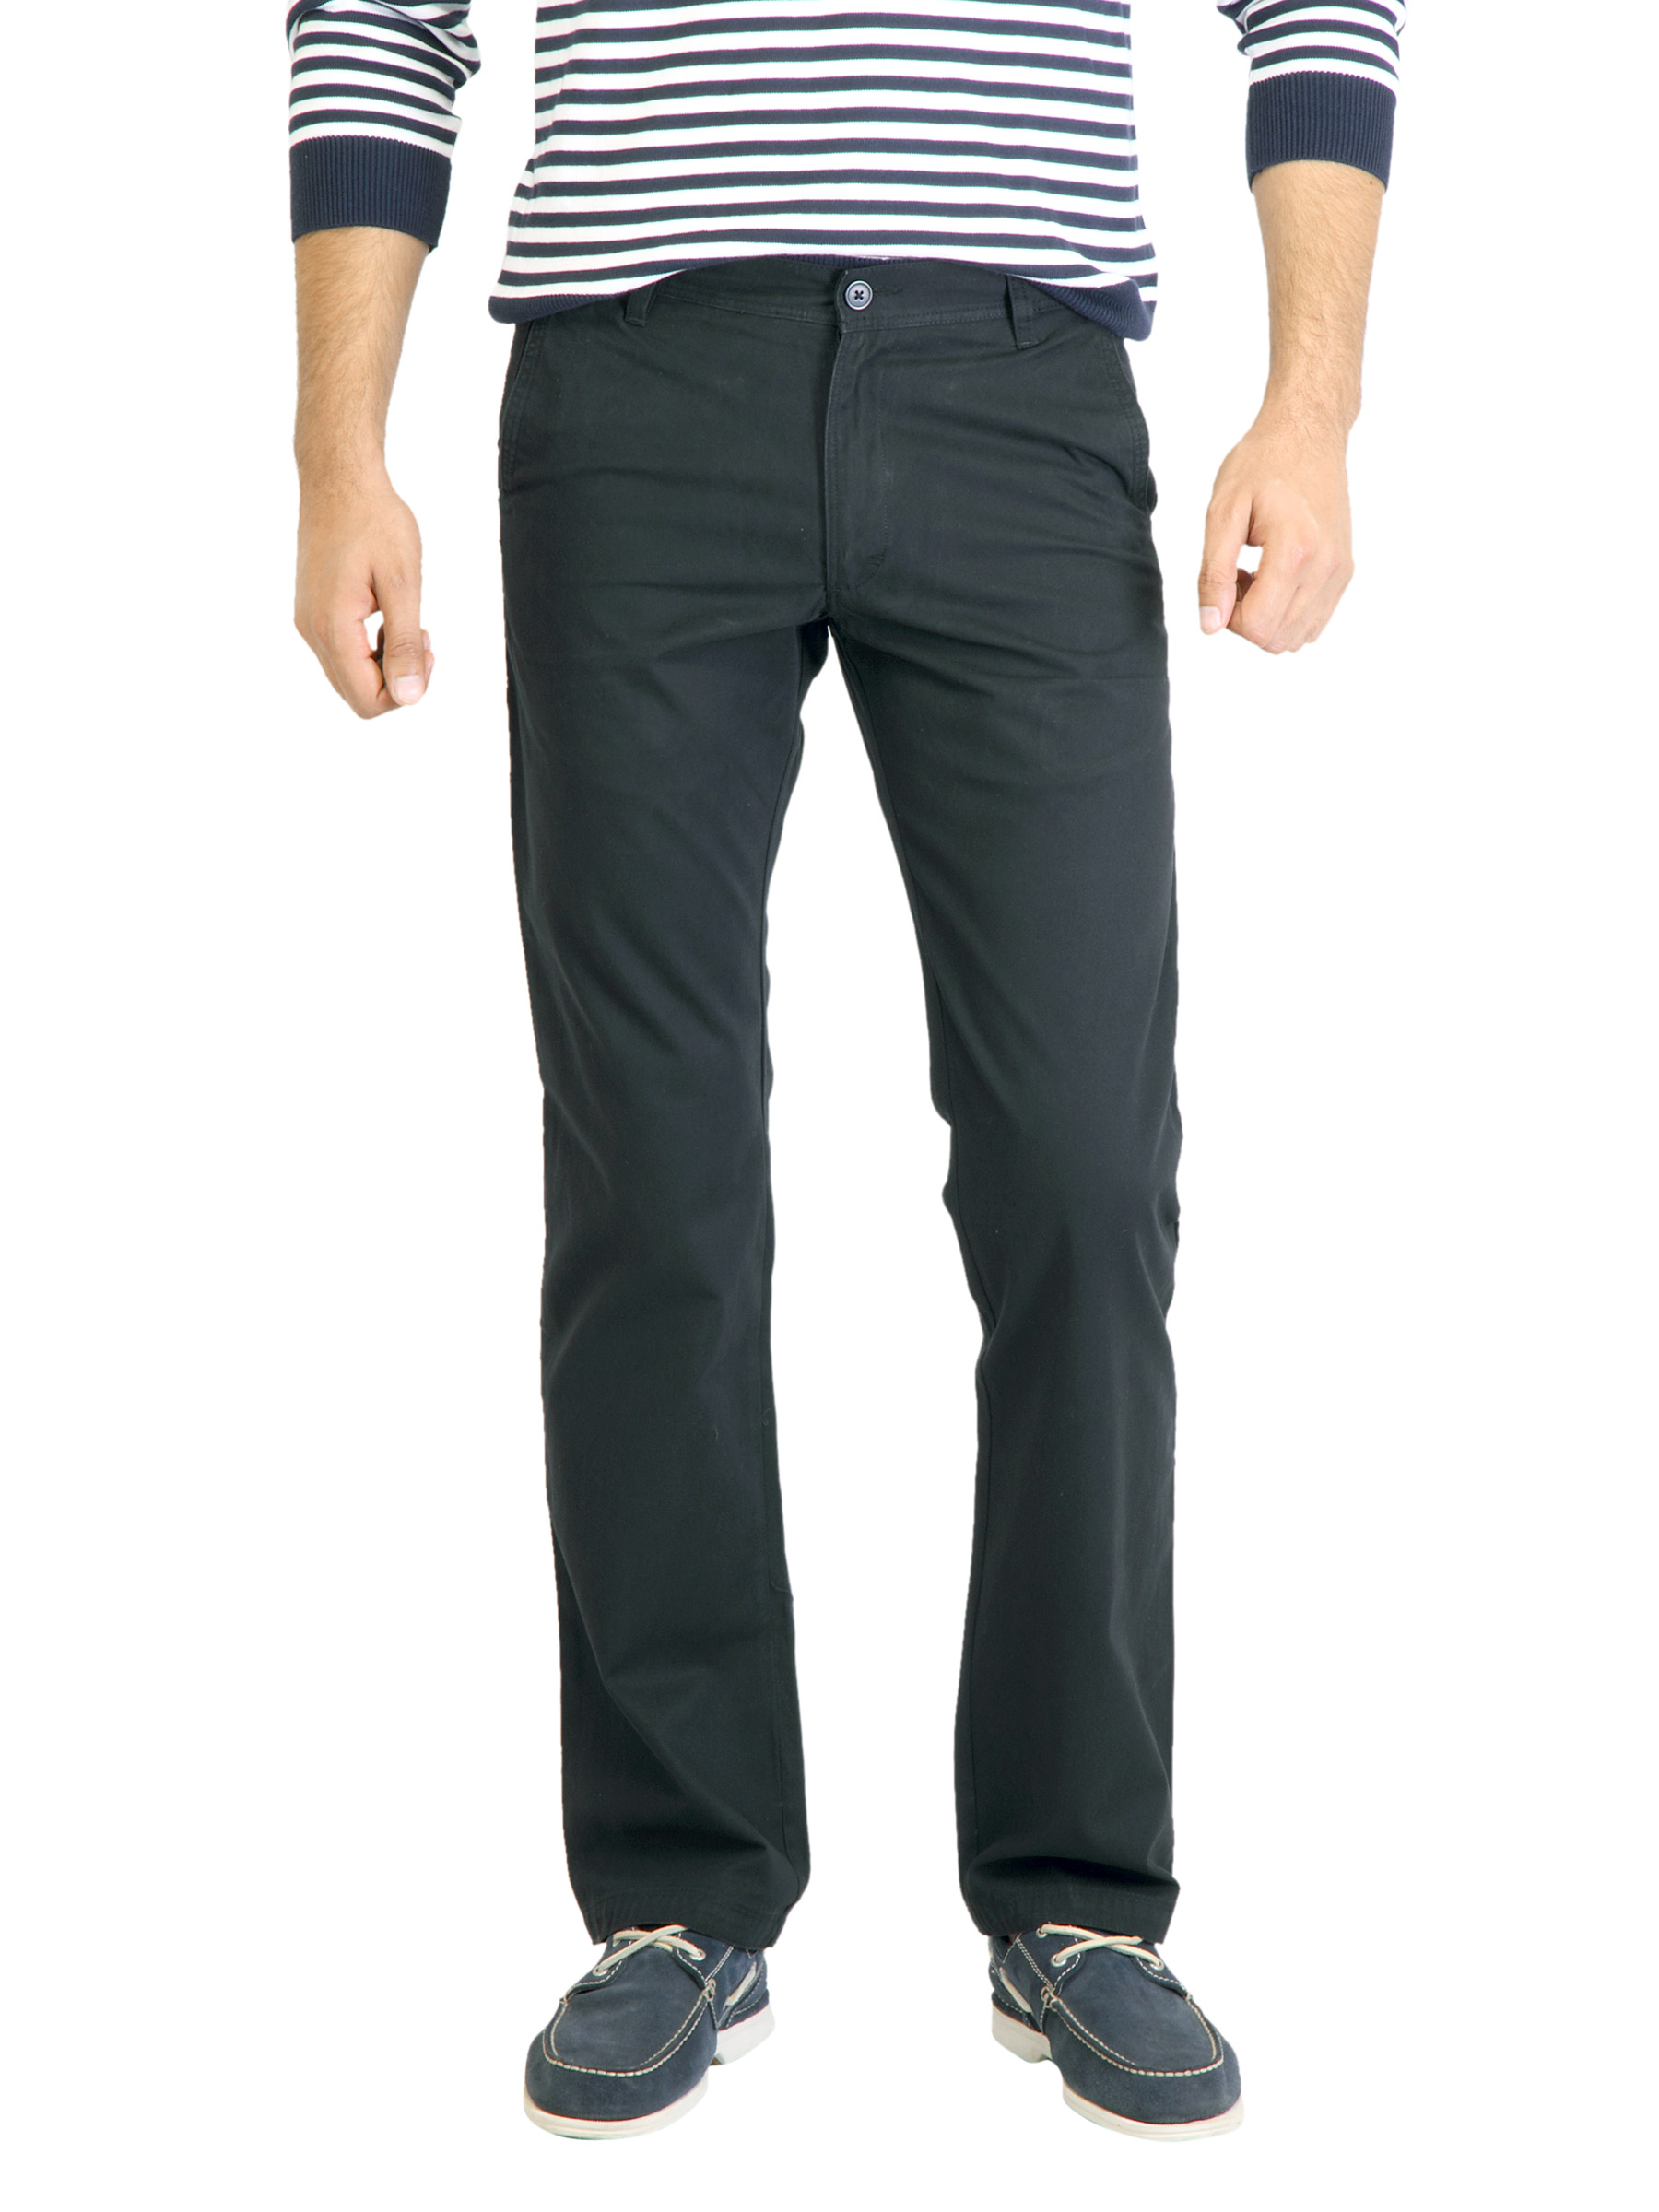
Highlander Men Solid Black Trouser
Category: Apparel / Bottomwear / Trousers
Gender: Men
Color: Black
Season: Fall 2011
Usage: Casual